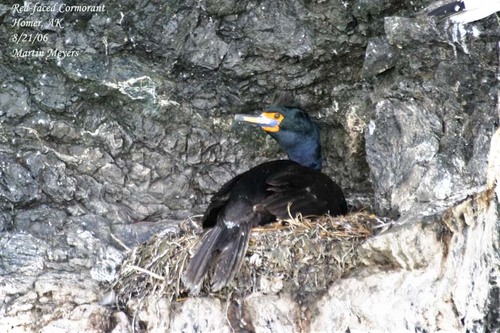
this is a large black bird with yellow superciliary beak and chin
this flat-billed bird has an orange stripe around its bill, and black feathers.
the bird has black coverts and head as well as a yellow base on its black and white bill.
this bird is black with a long neck and long rounded beak.
a medium sized black duck with distinctive orange markings at the base of the bill.
this bird has a long neck with a bright yellow superciliary, long dark coverts and long narrow outer rectrices.
a bird that is mostly black with a lighter gray tail and has an orange flat beak.
this bird has a long yellow bill, with a black back.
long blunt bill, with yellow around face, and a blueish blackish head, with black body.
this black bird has a yellow fave, long tail, rounded beak and long neck.
Species: Red Faced Cormorant